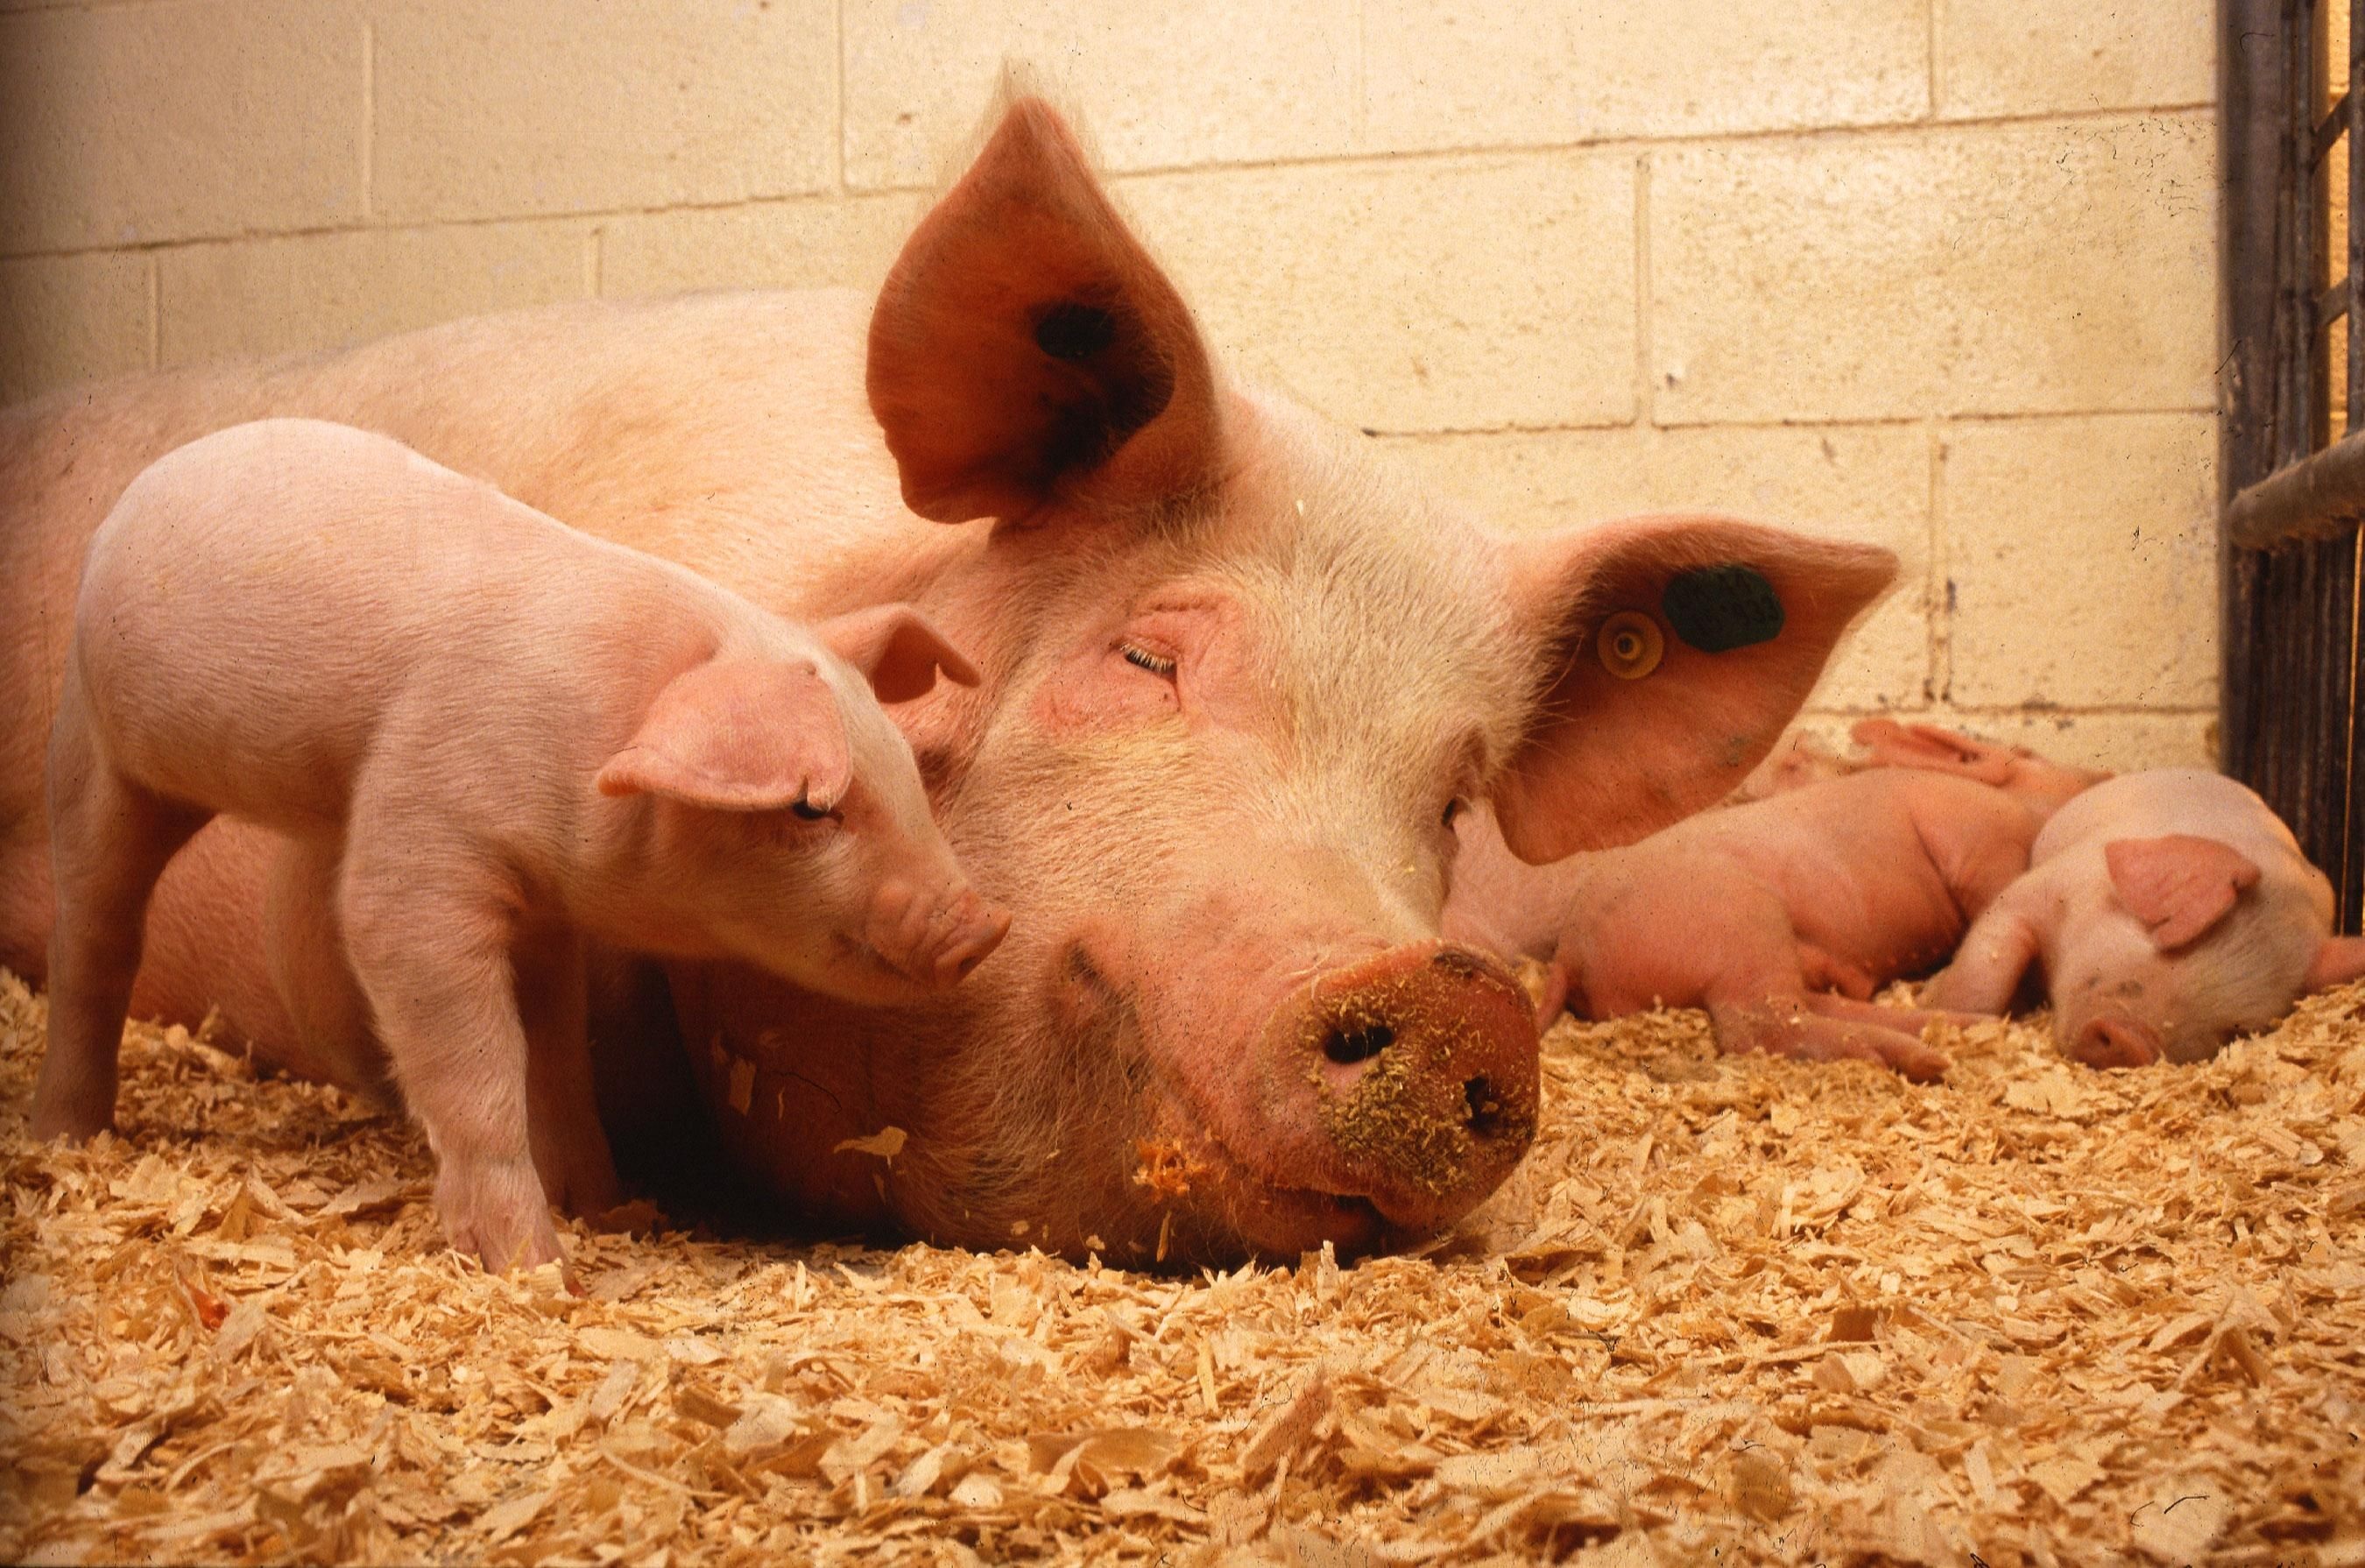
farming, livestock, mammal, pink, pork, fauna, hog, piglet, snout, animals, pigs, vertebrate, pig, domestic, swine, domestic pig, pig like mammal